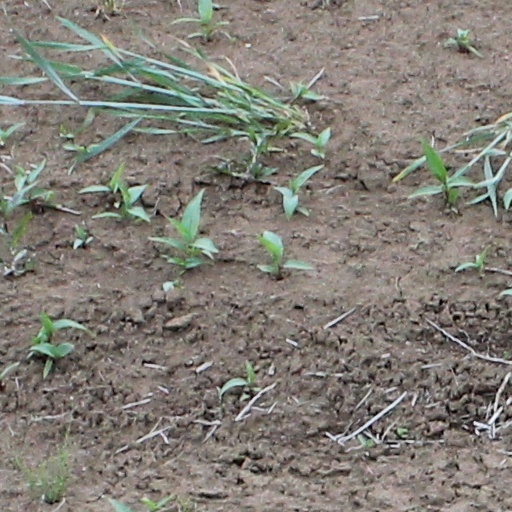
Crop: wheat